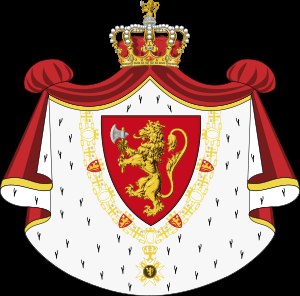
Olav 5. af Norge / Titler, prædikater og æresbevisninger
Våbenskjold.
Olav 5. var konge af Norge fra 1957 til 1991.